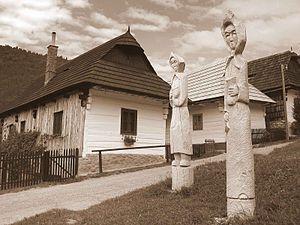
Vlkolínec, en Slovaquie, est un village qui fait actuellement partie de la commune de Ružomberok, mais qui en était autrefois indépendant.